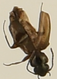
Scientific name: Syntomus americanus
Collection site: Dakota Coteau Field Site NEON (DCFS), plot DCFS_011